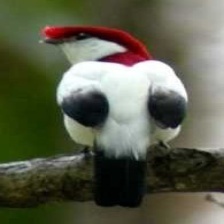
Species: ARARIPE MANAKIN
Scientific name: ANTILOPHIA BOKERMANNI